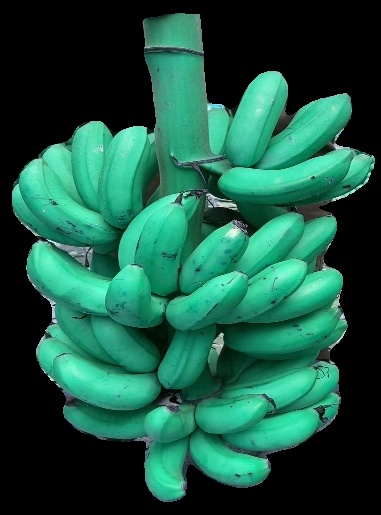
Variety: rasbale
Grade: grade1